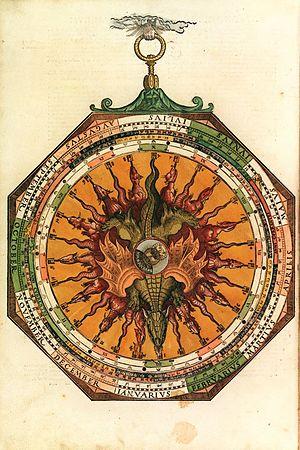
Illustration de Astronomicum Caesareum